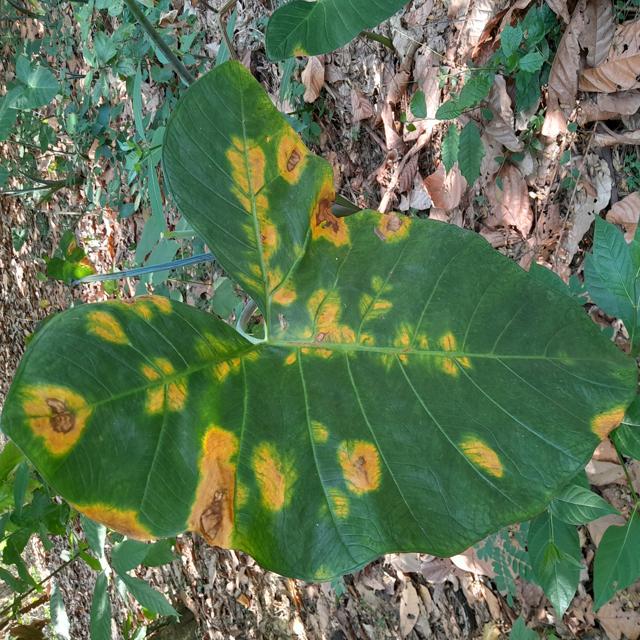
Label: Mid_Blight